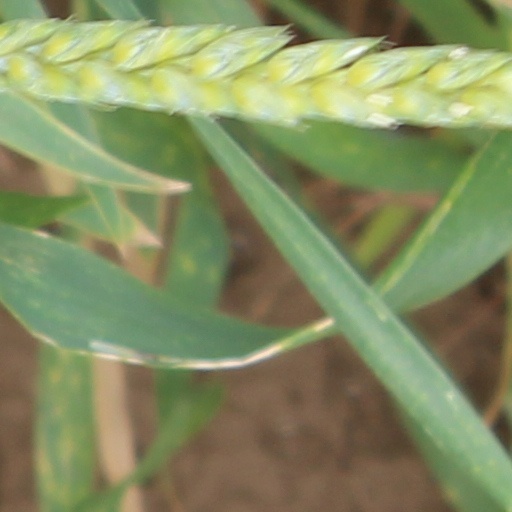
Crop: wheat